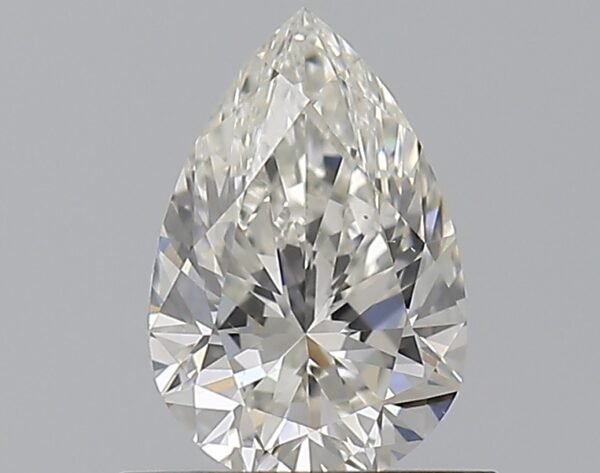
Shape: pear
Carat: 0.7
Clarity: VS1
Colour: I
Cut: VG
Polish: EX
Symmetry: EX
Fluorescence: N
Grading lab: GIA
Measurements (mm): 7.49 x 4.96 x 3.2